Ferrals-les-Corbières

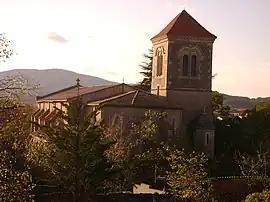
The church in Ferrals-les-Corbières

Ferrals-les-Corbières is a commune in the Aude department in southern France.